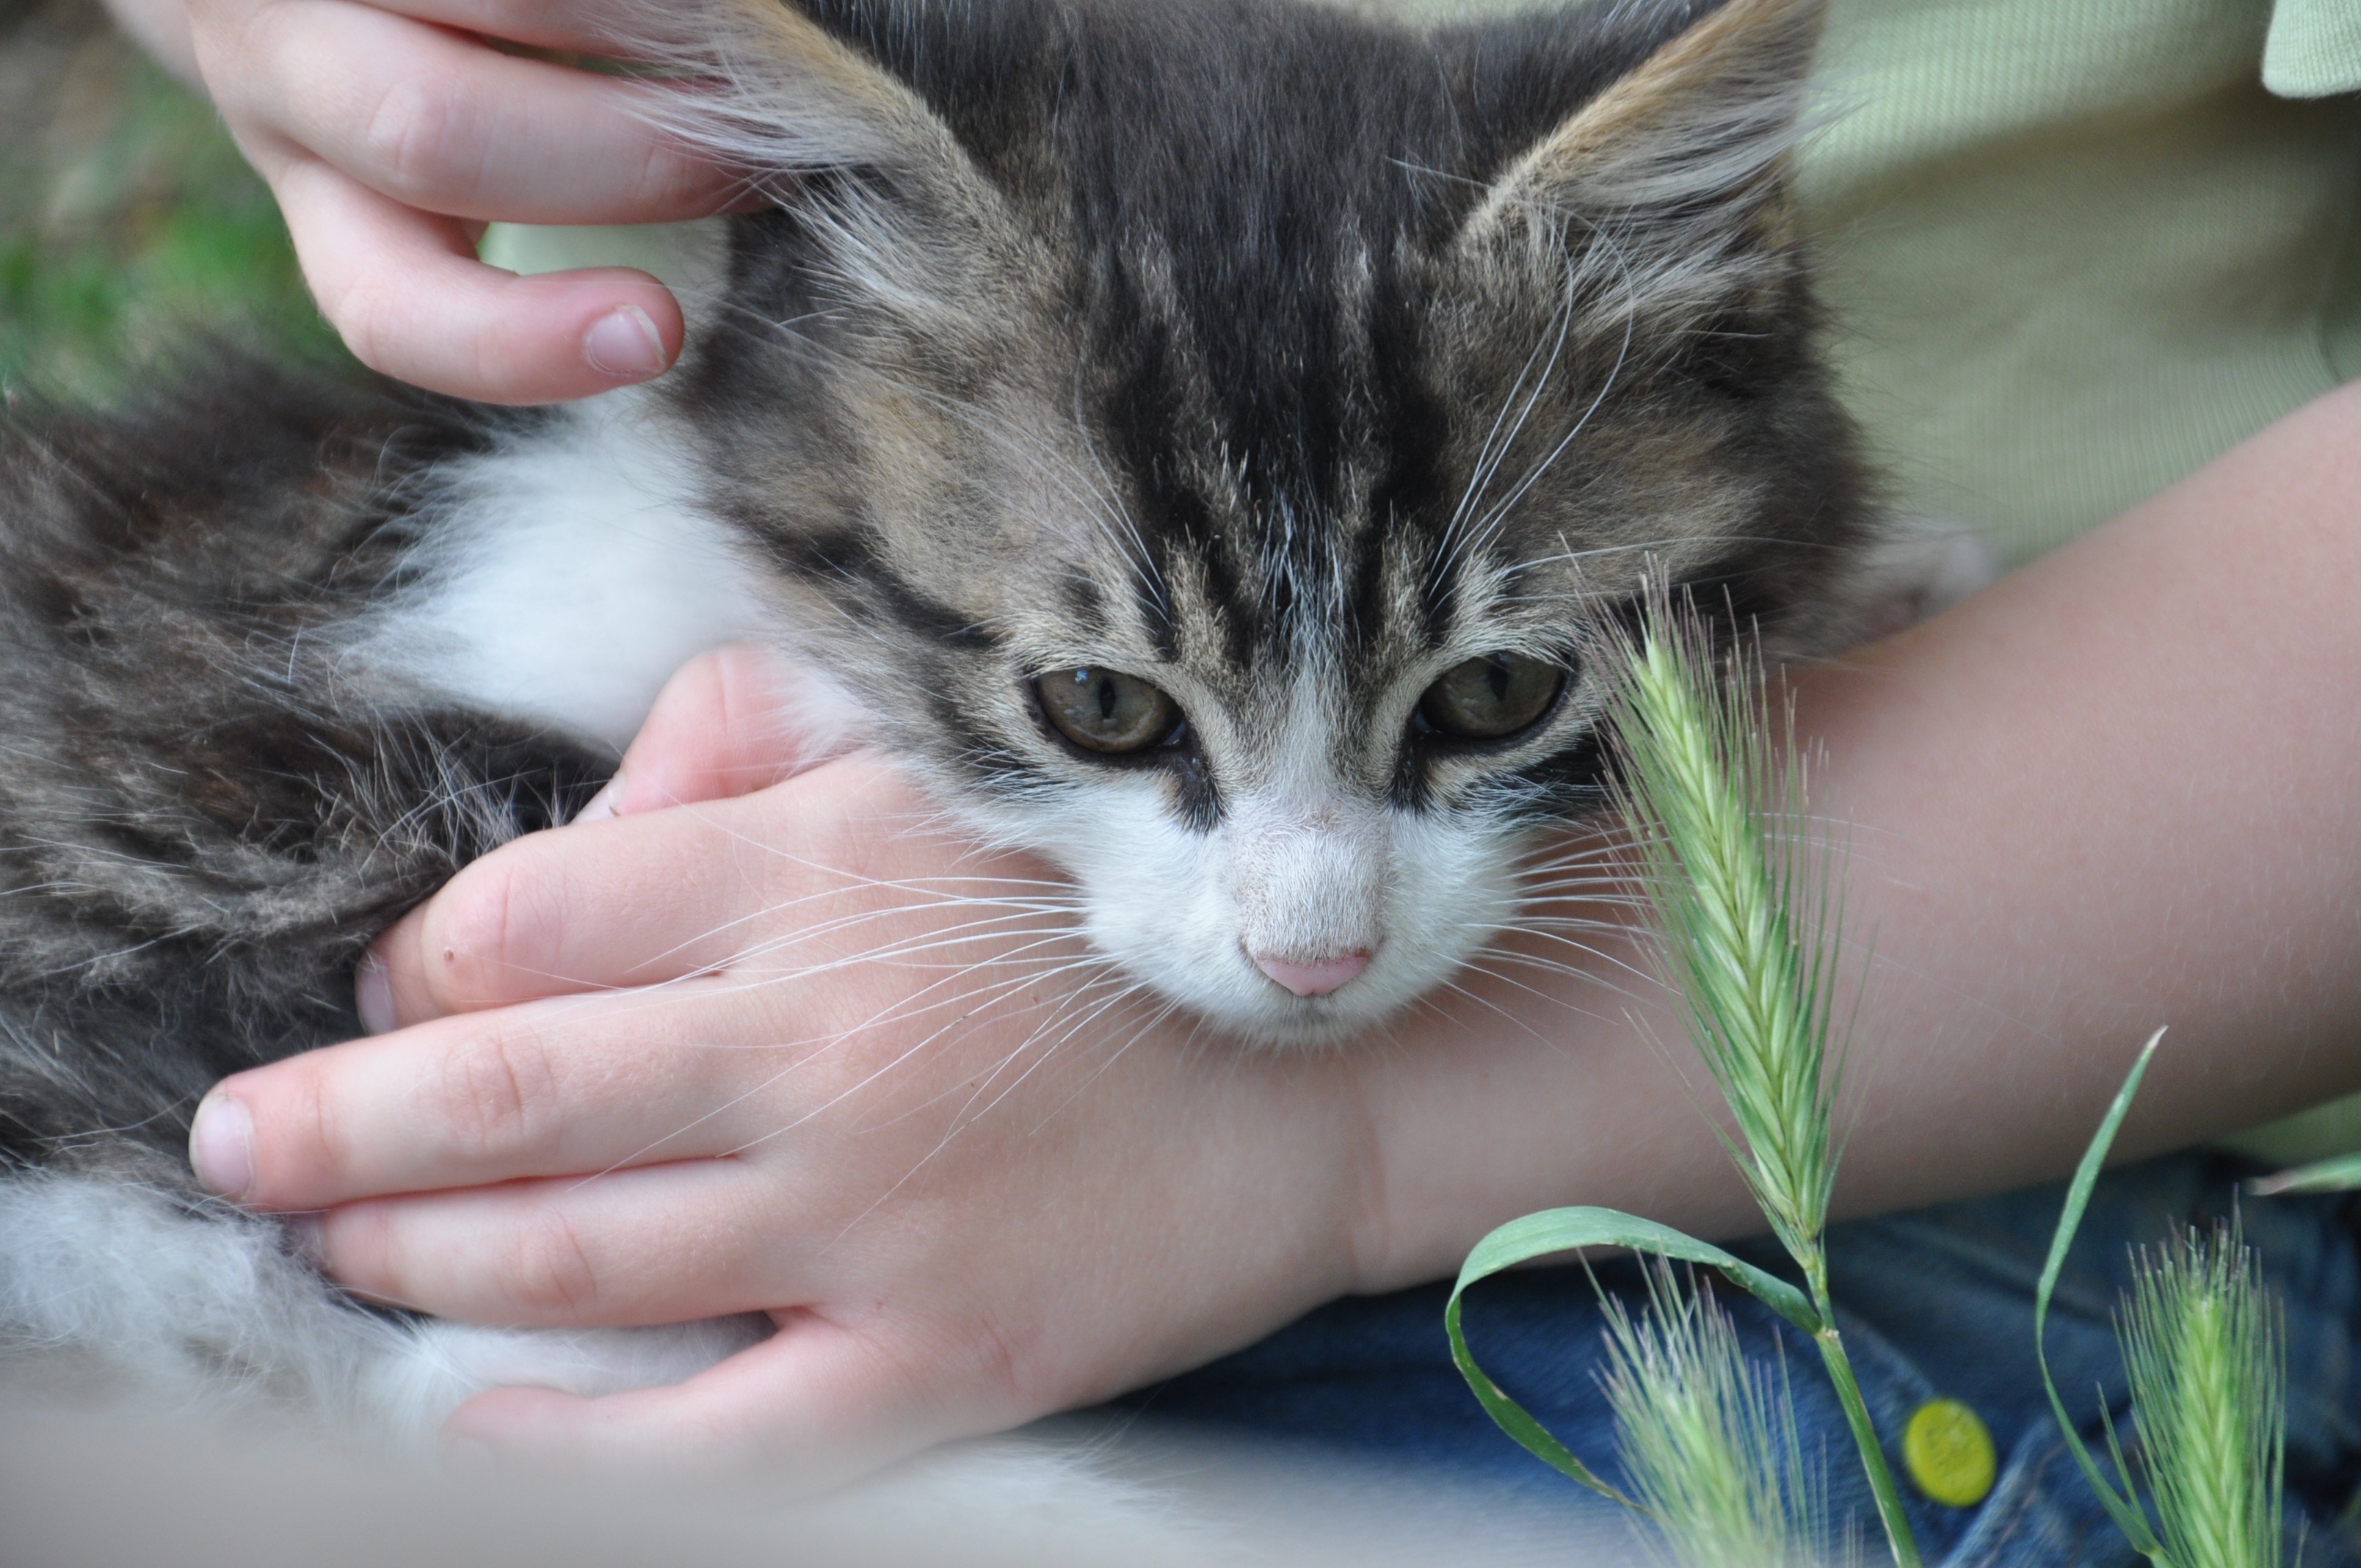
summer, kitten, cat, mammal, nose, whiskers, toddler, vertebrate, norwegian forest cat, small to medium sized cats, cat like mammal, domestic short haired cat